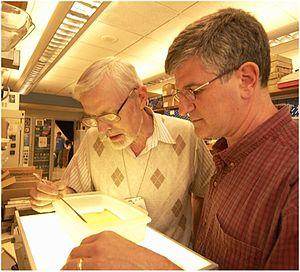
Paul A. Offit est un pédiatre américain spécialisé dans les maladies infectieuses, et un expert des vaccins, de l'immunologie et de la virologie. Il est le co-inventeur d'un vaccin contre le rotavirus, qui est crédité d'avoir sauvé des centaines de milliers de vies. Il est professeur de Pédiatrie à la Perelman School of Medicine de l'Université de Pennsylvanie, chef de la Division des Maladies Infectieuses, et Directeur du Vaccine Education Center à L' Hôpital pour Enfants de Philadelphie. Il a été membre du Centers for Disease Control, précisément du Comité Consultatif sur les Pratiques d'Immunisation. Il est un membre Fondateur du Conseil de l' Autisme Science Foundation.